Étienne Dantoine

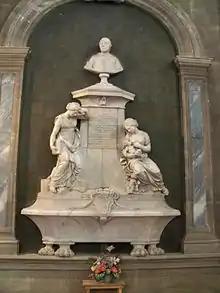
funeral monument of Bishop Inguimbert sculpted by Étienne Dantoine, Hôtel-Dieu of Carpentras, 1774

Born in Marseille, where he studied drawing and sculpting at the Académie royale de peinture et de sculpture while apprenticed to a potter. After a stay in Rome where he won a Prix de Rome, he returned to France and sculpted the funeral monument of Bishop Inguimbert (1774), which was placed in the choir of the chapel of the Hôtel-Dieu of Carpentras. He then received an annuity granted by the city of Montpellier to execute for them a fountain of "The Three Graces" (1776) in Place de la Comédie. He then moved to Paris where he married and returned to Marseille. Misfortunes soon hit the artist: his wife died, and the city of Montpellier stopped paying him his pension. In 1799 he was admitted to the Académie de Marseille. Dantoine executed exhibitions between 1800 and 1803 with a draft public monument representing Languedoc in the form of a connecting Engineering Ocean and the Mediterranean, an allusion to the channel and the two seas. He also presented a globe of the world upon which Justice, Wisdom and Prudence presided. In 1806 he sculpted the cenotaph of General Desaix, consisting of a marble urn on the top of a granite column, which now resides at Château Borély.